Cobalt(II) sulfate

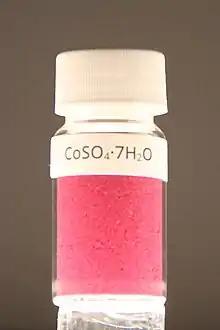
Cobalt(II) sulfate heptahydrate

Cobalt(II) sulfate is any of the inorganic compounds with the formula CoSO(HO). Usually cobalt sulfate refers to the hexa- or heptahydrates CoSO6HO or CoSO7HO, respectively. The heptahydrate is a red solid that is soluble in water and methanol. Since cobalt(II) has an odd number of electrons, its salts are paramagnetic.